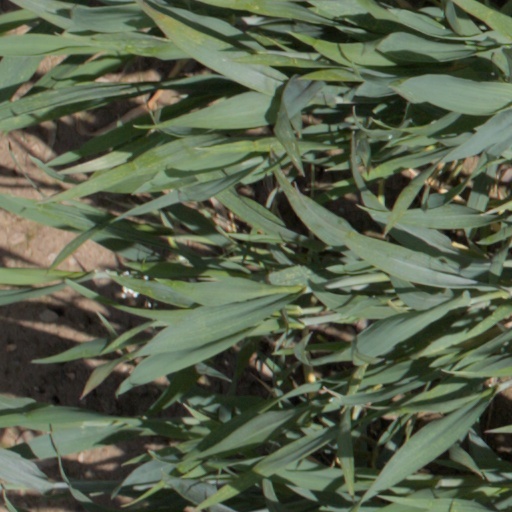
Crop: wheat